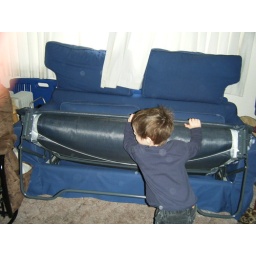
Adrian is very proud of the fact that he can put the sofa bed away all by him self.